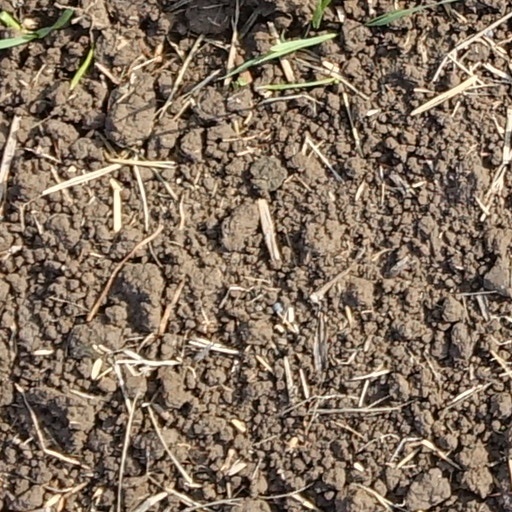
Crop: wheat